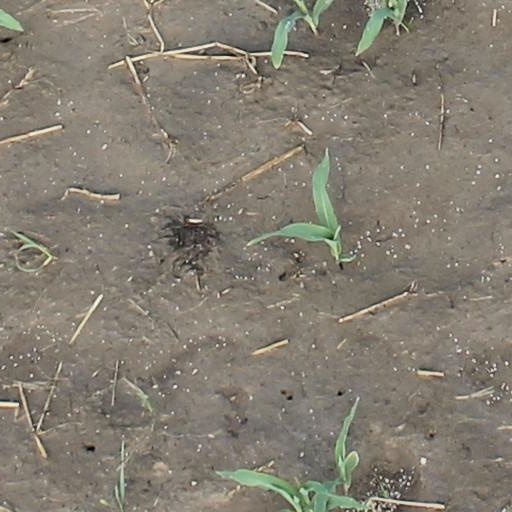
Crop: maize; corn